Castelldefels Castle

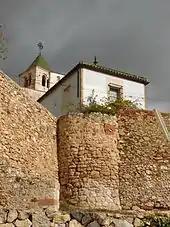
The church of St. Mary within the curtain wall, with the base of a 14th-century tower in the foreground

The church of St. Mary was built on the hill in the 10th century by the monastery of Sant Cugat, which had been given instruction to develop the Castelldefels region by Sunyer, Count of Barcelona. The new church was first mentioned in a document dating to AD 967. The first mention of a castle on the hill is an indirect reference to the church of St. Mary of "Castrum Felix" ("Fortunate Castle" in Latin). Archaeologists have not identified any remains of this early castle, suggesting that it may have been just a tower or perishable fortification, or that it stood on the highest part of the hill, located within the present-day castle courtyard, the bedrock of which was levelled during the 16th century.